Hanford Engineer Works

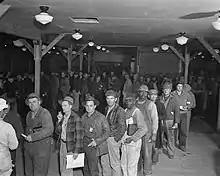
Hanford construction workers

Recruiting workers was one problem; keeping them was another. Turnover was a serious issue. Groves was sufficiently concerned to mandate exit interviews. These revealed that the main causes of dissatisfaction were the isolated site, poor working conditions, and a sense that the work was not important to the war effort, a consequence of the secrecy surrounding the Manhattan Project. To make up for the shortfall in workers, Matthias instituted a five-and-a-half-day and then a six-day work week. Workers worked ten hours a day. An eight-week campaign reduced the rate of absenteeism from 9.8 percent in November 1943 to 5.3 percent in September 1944.